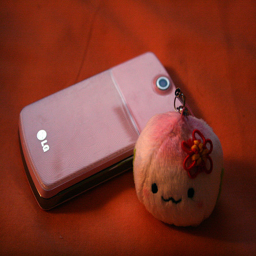
A pink LG cell phone next to a round small ball with a face painted on it and a bow on top.
A felted pumpkin with a face is beside a pink cell phone
A cell phone next to a small, smily face ball.
a cute little stuffed animals sitting next to a pink cell phone
An LG phone sitting on a table next to a small stuffed animal.